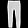
Label: Trouser